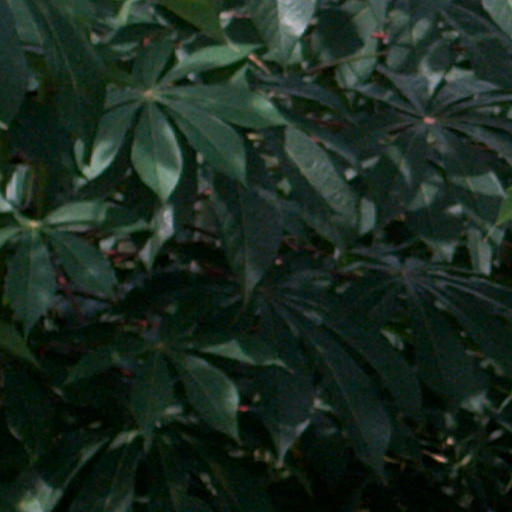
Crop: cassava